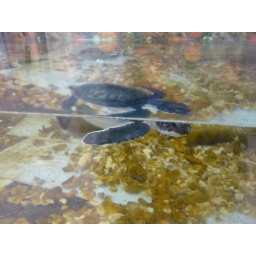
Baby sea turtle both above and below the water level.